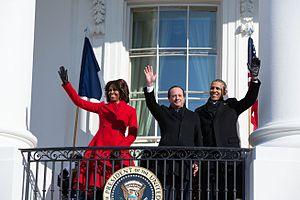
Le président François Hollande avec le président américain Barack Obama et la Première Dame Michelle Obama lors de la visite officielle de Hollande à la Maison Blanche, Washington DC, États-Unis.Türkçe: Fransa Cumhurbaşkanı François Hollande resmî devlet ziyareti kapsamında ABD Başkanı Barack Obama ve First Lady Michelle Obama ile Beyaz Sarayda, Washington DC, ABD.
La présidence de Barack Obama, 44ᵉ président des États-Unis, débute le 20 janvier 2009 et s'achève le 20 janvier 2017, après l'élection présidentielle de 2016 à laquelle il ne peut participer, ayant effectué deux mandats.